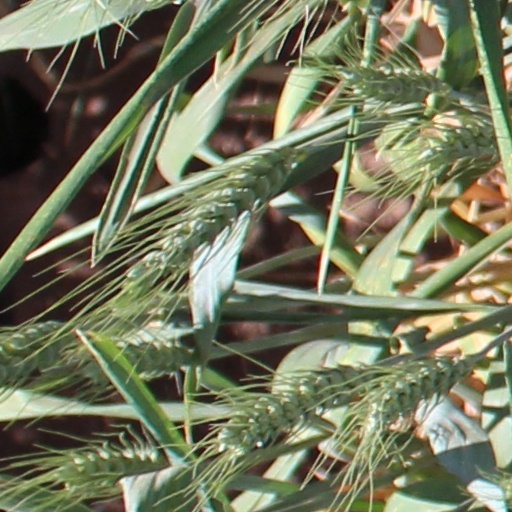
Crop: wheat